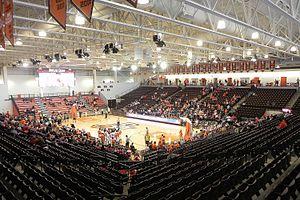
L'université d'État de Bowling Green est une université américaine publique fondée en 1910, installée à Bowling Green, Ohio.